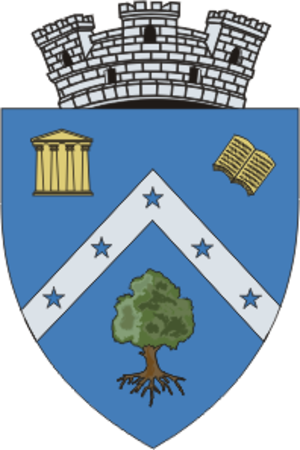
Buftea est une ville roumaine située dans le județ d'Ilfov, à 20 kilomètres au nord ouest de Bucarest. Buftea est le chef-lieu officiel du județ d'Ilfov. Cependant l'administration réside à Bucarest.